Tony Gigot

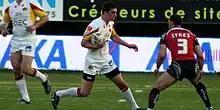
Gigot playing for the Catalans Dragons in 2010

Gigot spent time in the youth team at the London Broncos. He signed with the Catalans Dragons in 2010 and made his Super League debut that year, playing a total of 15 games and kicking two goals. He also represented Catalans in the 2010 Challenge Cup where he played 2 games and scored 1 try.